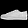
Label: Sneaker